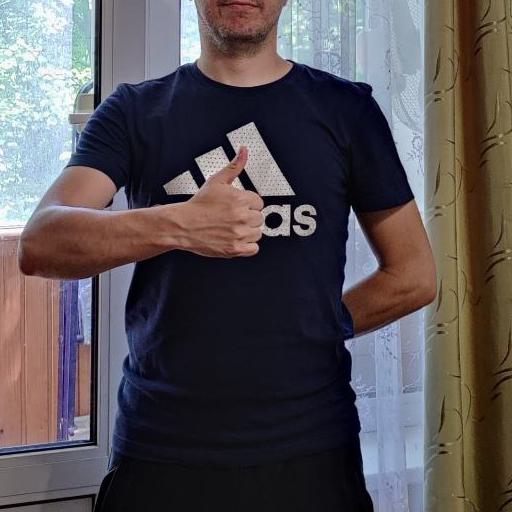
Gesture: like